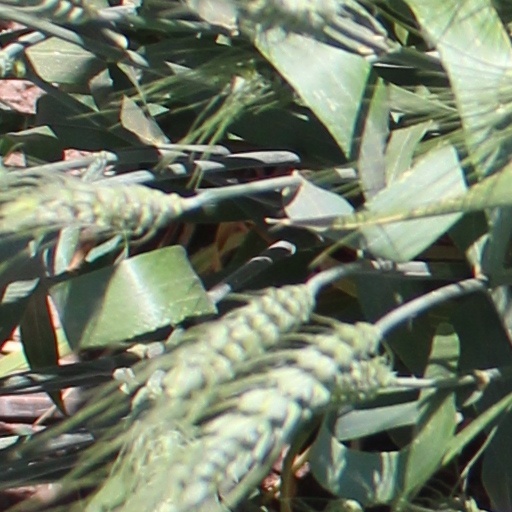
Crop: wheat